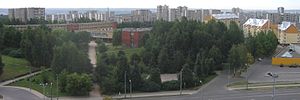
Fabijoniškės
Udsigt over Fabijoniškės
Fabijoniškės seniūnija er en seniūnija i udkanten af Vilnius, beliggende på højre side af Neris.